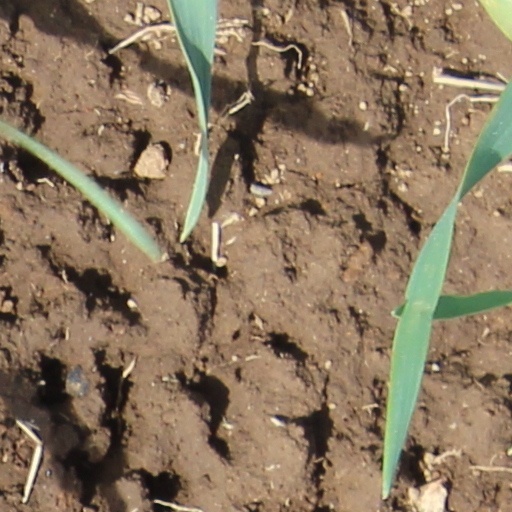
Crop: wheat